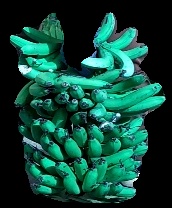
Variety: pachbale
Grade: grade3